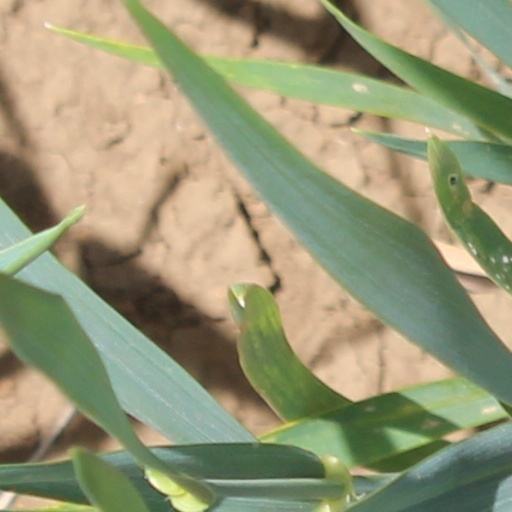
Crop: wheat